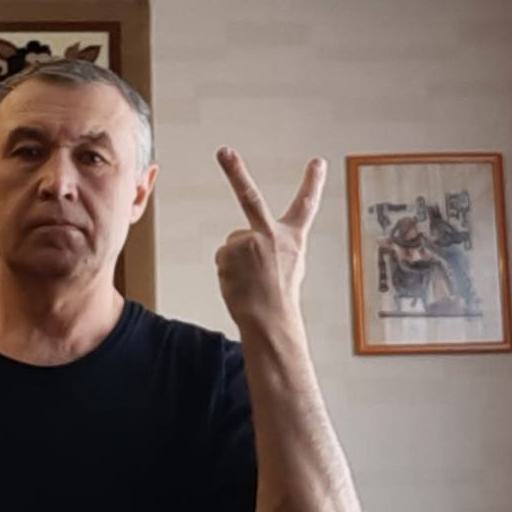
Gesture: peace_inverted